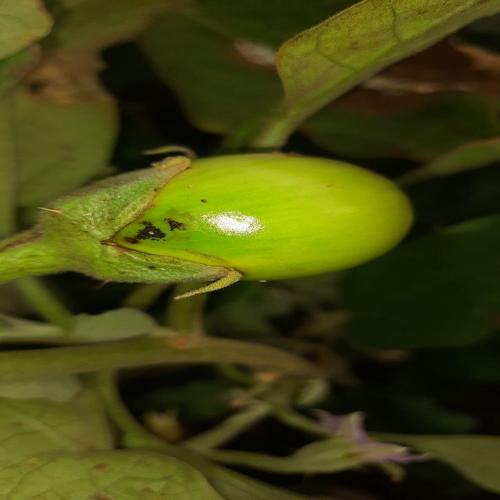
Label: Shoot and Fruit Borer